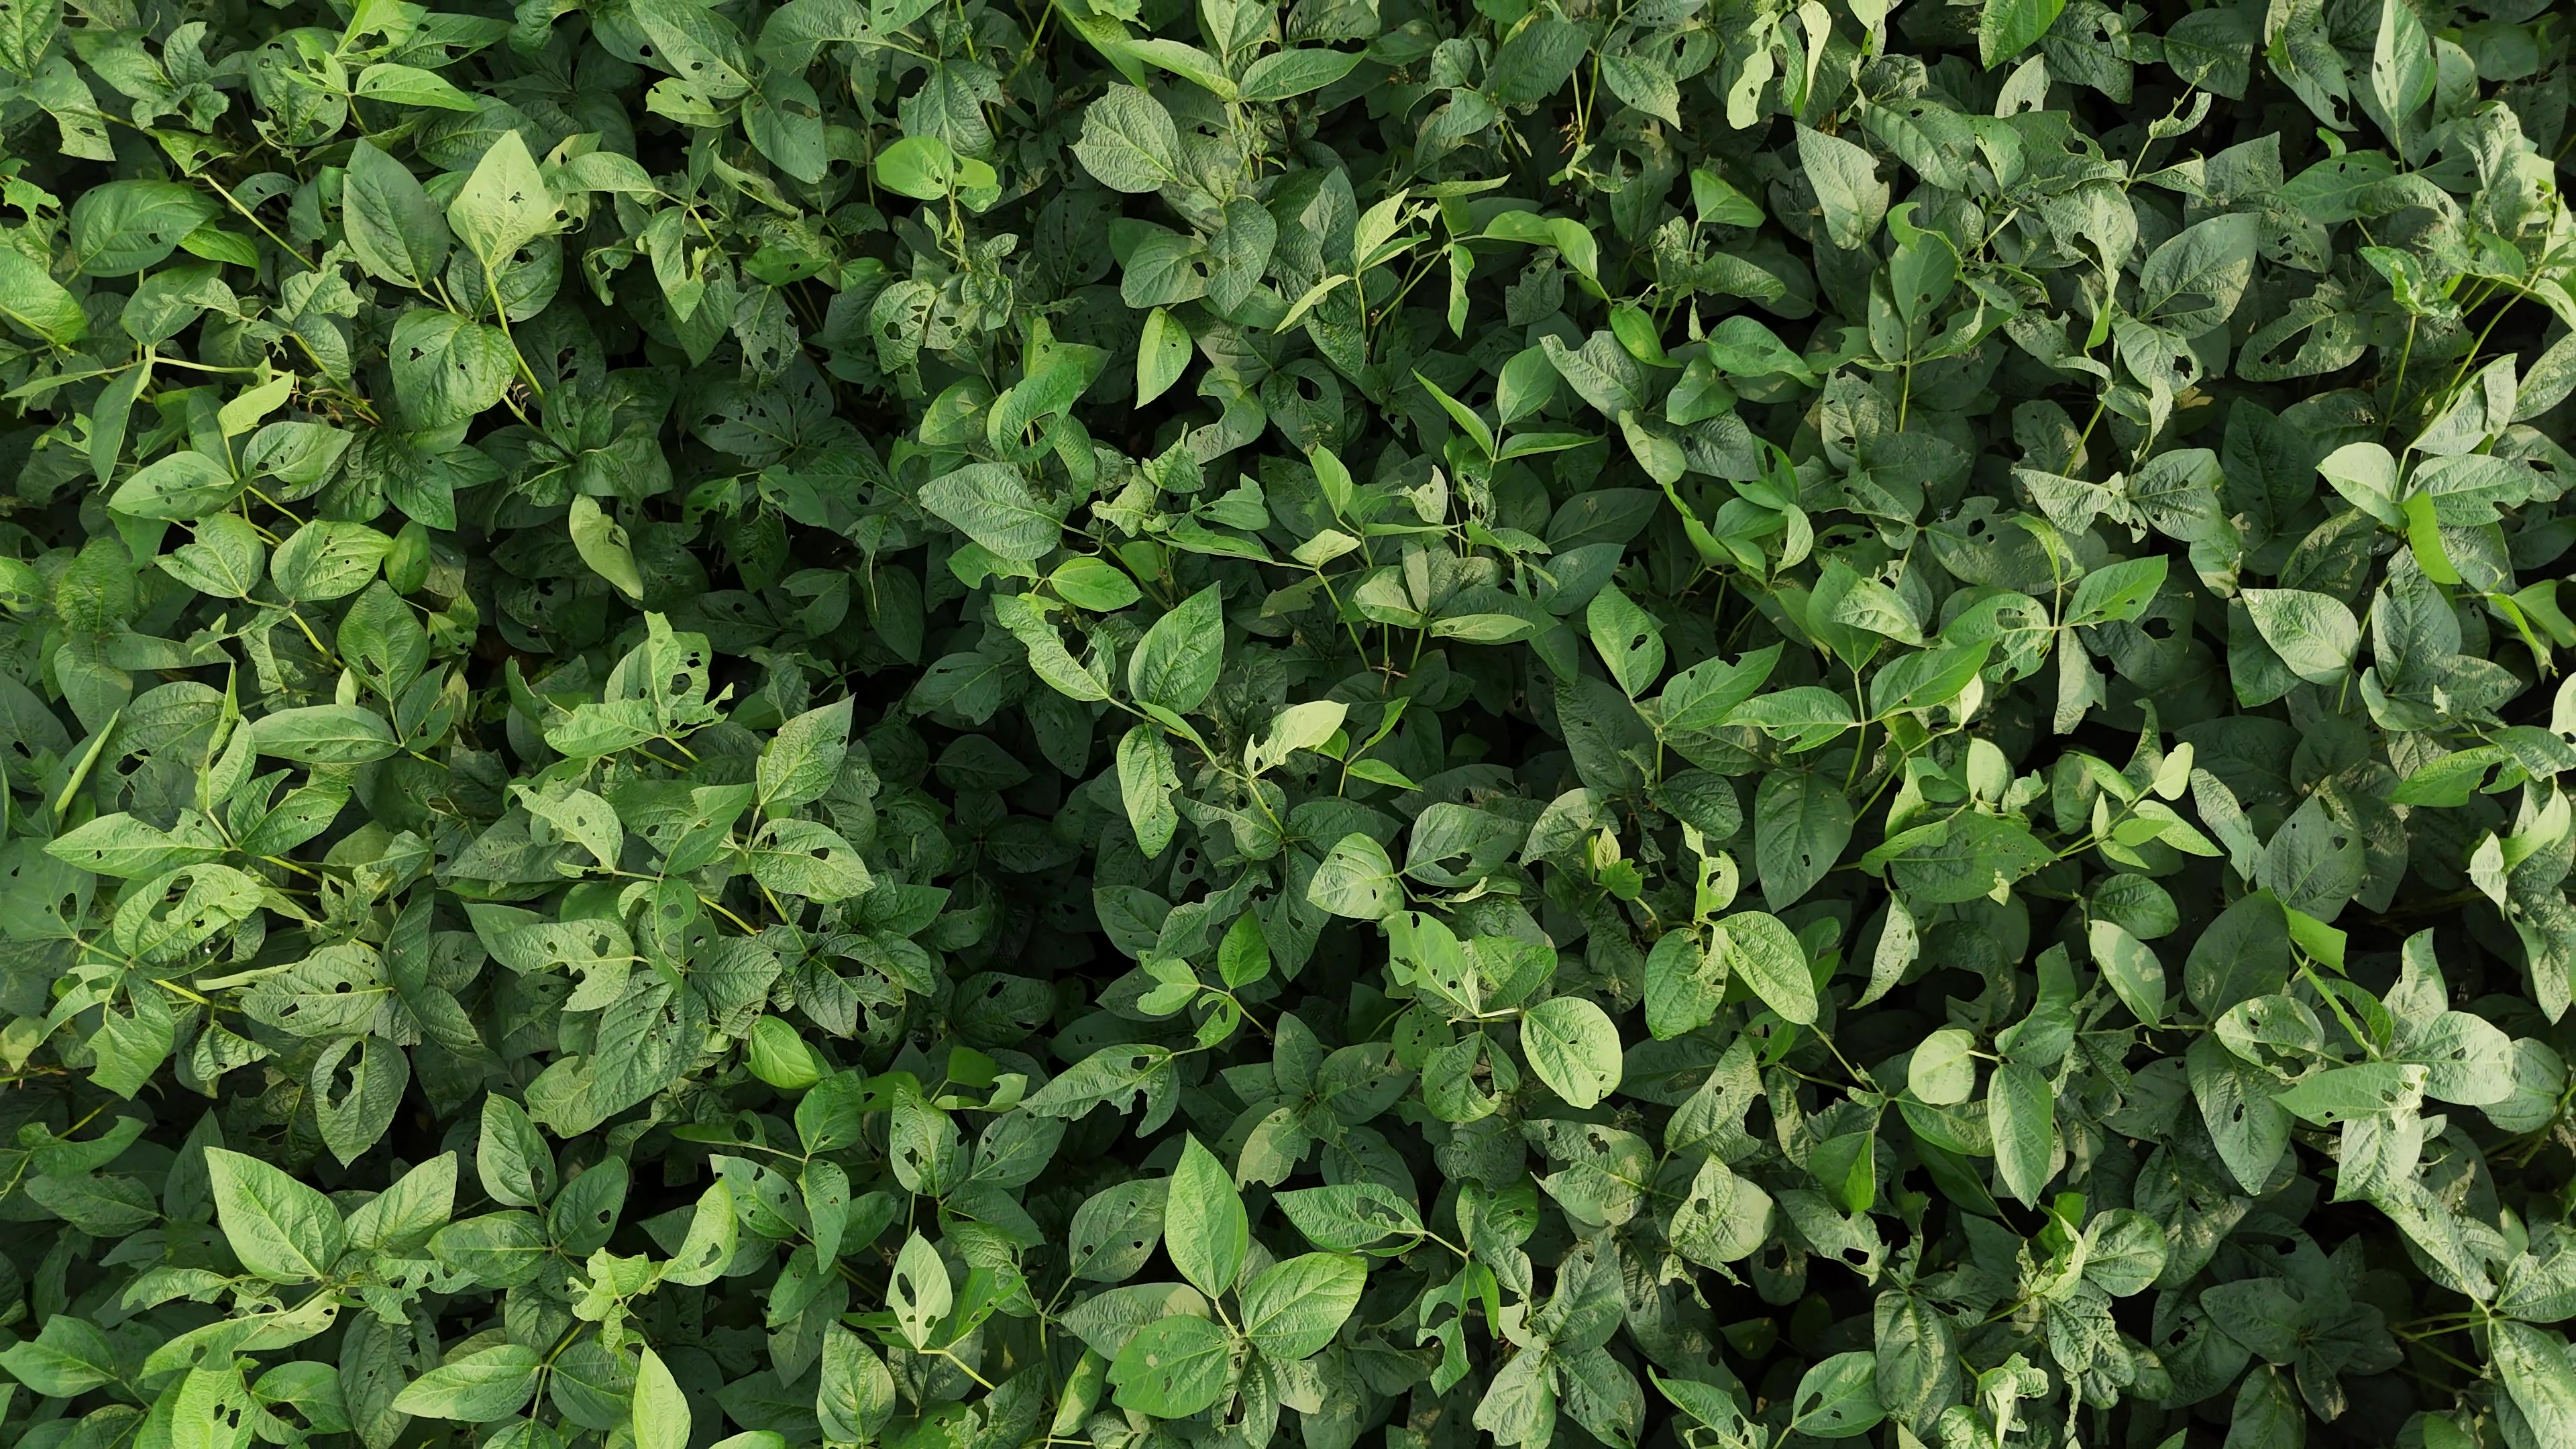
Label: Semilooper_Pest